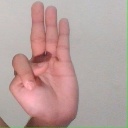
अक्षर: भ